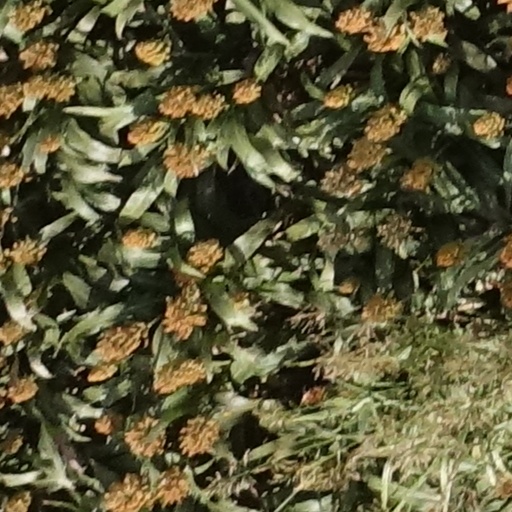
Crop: sorghum